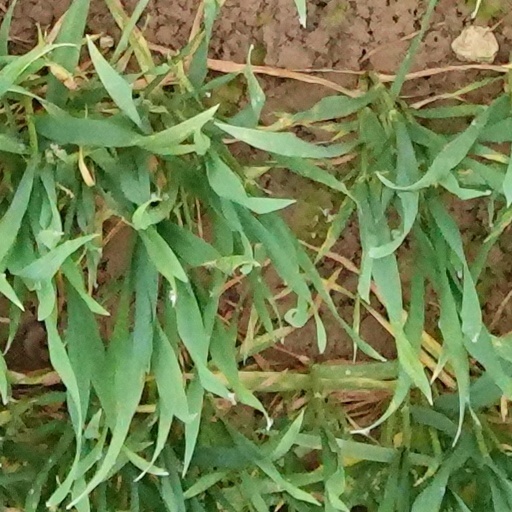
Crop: wheat